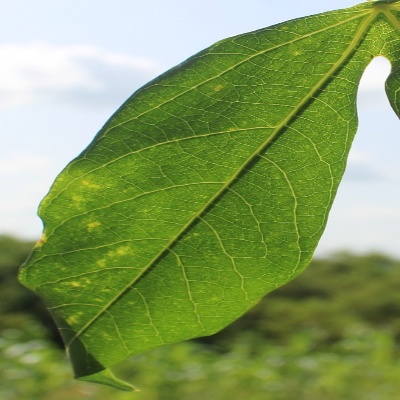
Crop: Cassava
Condition: green mite